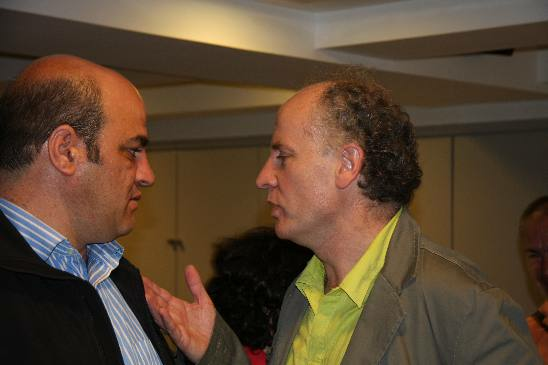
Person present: Yes